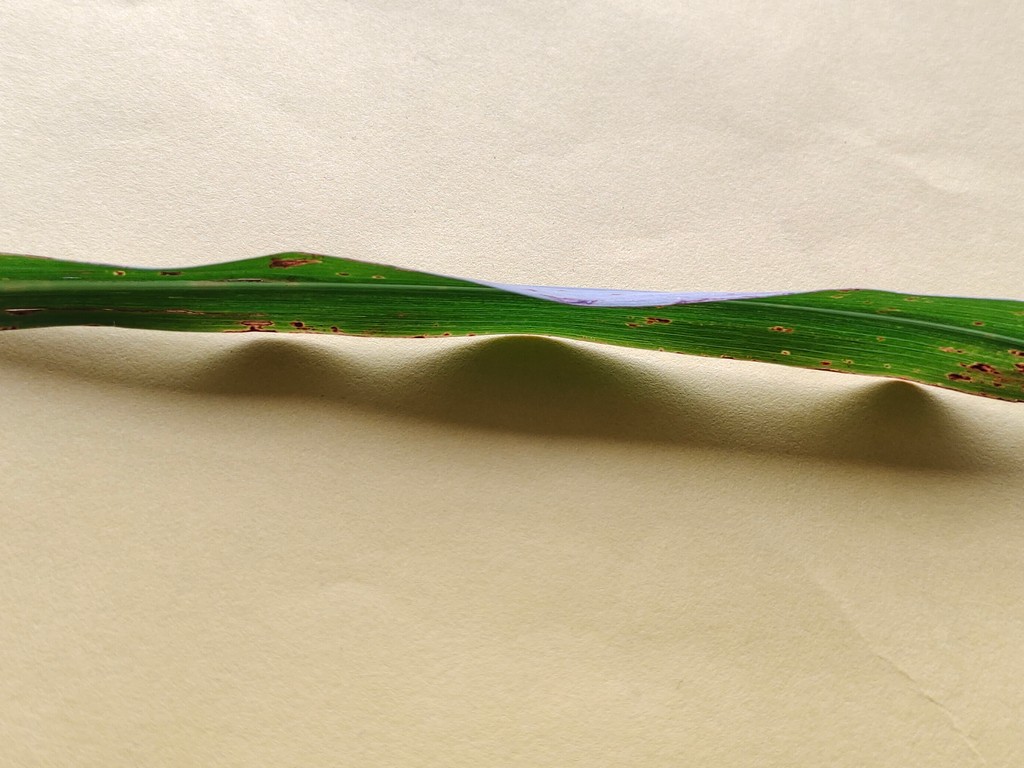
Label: Unhealthy